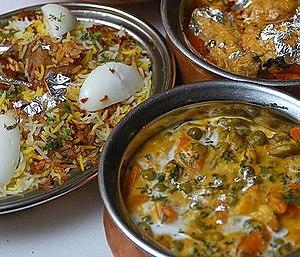
Le Telangana est un État indien créé le 2 juin 2014 à partir d'une région qui a relevé de l'État de Hyderabad jusqu'en 1956, puis de celui d'Andhra Pradesh.